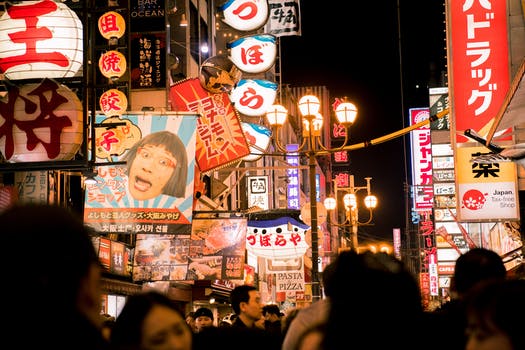
Label: No Watermark